List of Puerto Rican scientists and inventors

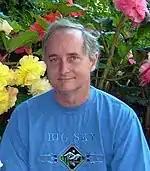
Jorge N. Amely-Velez

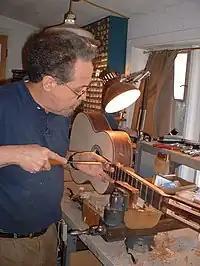
William R. Cumpiano

The cuatro is the national instrument of Puerto Rico. It belongs to the lute family of string instruments. Very little is known about the exact origin of the Cuatro.